A catalogue of the different specimens of cloth collected in the three voyages of Captain Cook, to the Southern Hemisphere

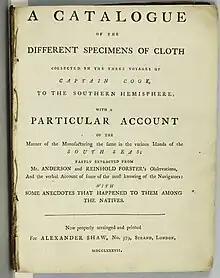
Title page of Catalogue of Tapa Cloth, 1787

A catalogue of the different specimens of cloth collected in the three voyages of Captain Cook, to the Southern Hemisphere : with a particular account of the manner of manufacturing the same in the various islands of the South Seas : partly extracted from Mr. Anderson and Reinhold Forster's observations, and the verbal account of some of the most knowing of the navigators : with some anecdotes that happened to them among the natives, is a 1787 book cataloguing examples of Pacific tapa cloth collected by James Cook on his first, second and third voyages through the South Pacific 1768–1780.